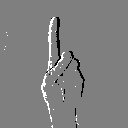
ASL letter: d